Greng

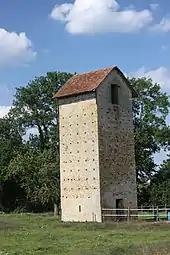
Turmspeicher

The archeological site at Greng-Spitz and the Turmspeicher (storage tower) are listed as Swiss heritage site of national significance.